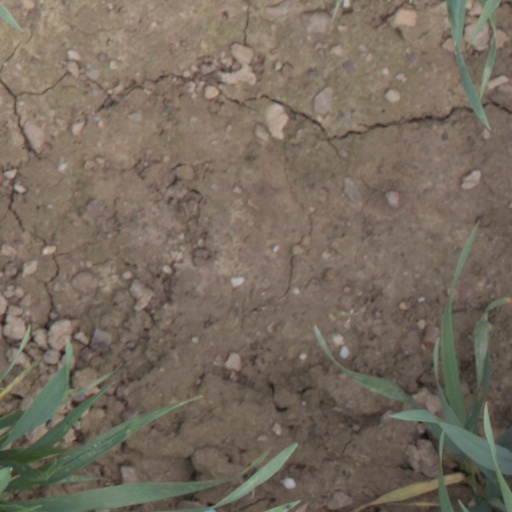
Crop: wheat